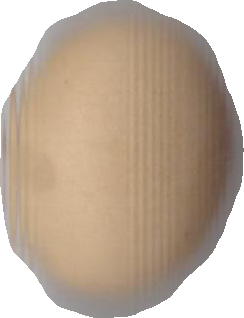
Variety: Grobogan